32nd Air Operations Squadron

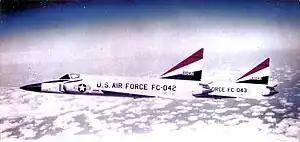
Convair F-102A Delta Daggers of the 32nd FIS in formation, circa 1960s

In 1954, the Netherlands government agreed, at the instigation of NATO, to accept the offer of the American government to deploy a squadron of American military planes. The task of the squadron would be to provide a contribution to Dutch air defense, within the context of NATO. The 512th Fighter Day Squadron, stationed at RAF Manston in Great Britain, was detailed by the Headquarters of the USAFE for transference to the Netherlands. Its new home base would be Soesterberg Air Base. The first group of American airmen, compromised quartermasters and air traffic controllers, arrived at Soesterberg on 6 October 1954.